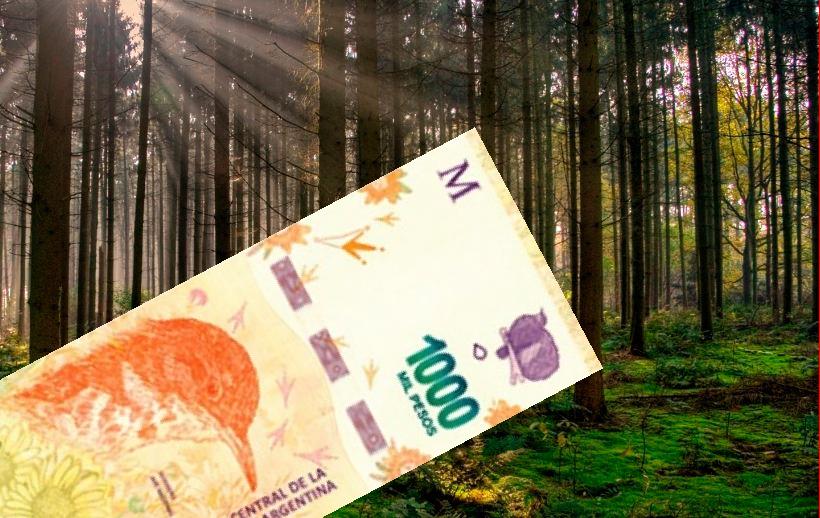
Denominación: 1000